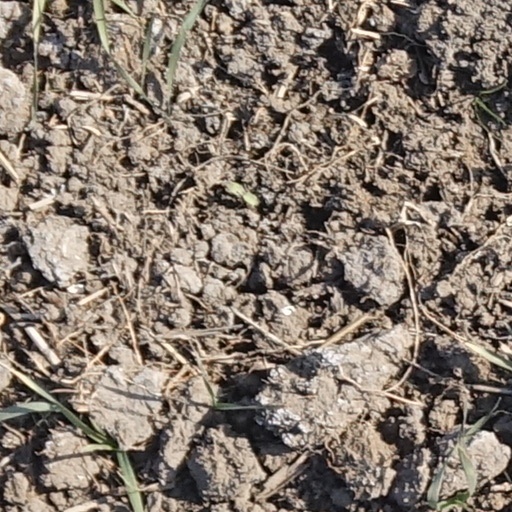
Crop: wheat